Nepali language

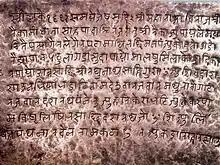
Copper Inscription by King of Doti, "Raika" Mandhata Shahi, at Saka Era 1612 (1747 BS) in old Nepali language using Devanagari script

The term "Nepali" derived from Nepal was officially adopted by the Government of Nepal in 1933, when "Gorkha Bhasa Prakashini Samiti" (Gorkha Language Publishing Committee), a government institution established in 1913 (B.S. 1970) for advancement of Gorkha Bhasa, renamed itself as "Nepali Bhasa Prakashini Samiti" (Nepali Language Publishing Committee) in 1933 (B.S. 1990), which is currently known as "Sajha Prakashan". Conversely, the term "Gorkhali" in the former national anthem entitled "Shriman Gambhir" was changed to "Nepali" in 1951. However, the term "Nepali" was used before the official adoption notably by Jaya Prithvi Bahadur Singh, now considered one of the national heroes of Nepal, who advocated for the embracement of the term.